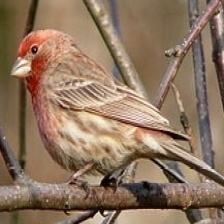
Species: HOUSE FINCH
Scientific name: HAEMORHOUS MEXICANUS
ImageNet parent category: house_finch